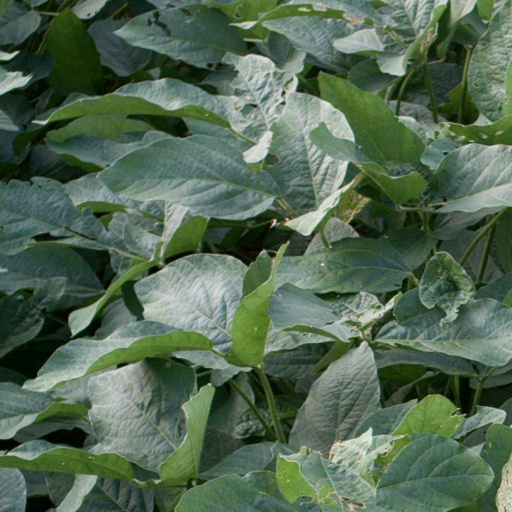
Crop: soybean